Italian Costa Ricans

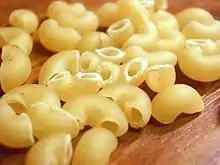
Macaroni are one of the most consumed pastas in the Costa Rican diet

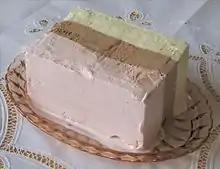
Neapolitan ice cream, one of the most consumed Italian desserts in Costa Rica

Due to the influence of immigrants, Costa Rican cuisine has received notable contributions from Italian cuisine, which is still highly regarded and is mainly presented in the Costa Rican Central Valley and San Vito. Likewise, Creole dishes typical of the Italians in Costa Rica were created, adapting to the local food availability.